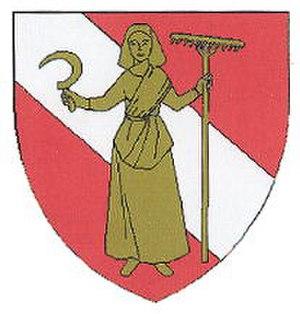
Angern an der March est un bourg d'Autriche situé dans le district de Gänserndorf en Basse-Autriche. Il se situe à 30 km au nord-est de Vienne. Sa superficie est de 38,22 km² et sa population s'élevait à 3 356 personnes au dernier recensement de 2014.
La frontière entre l'Autriche et la Slovaquie est la frontière séparant l'Autriche et la Slovaquie. Elle suit sur une petite partie le cours du Danube et celui de la Morava. Son tracé actuel a été fixé au lendemain de la Seconde Guerre mondiale, incorporant des territoires ayant permis ultérieurement la construction d'une partie du quartier de Bratislava Petržalka.